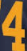
Number: 4